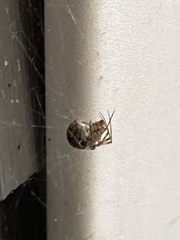
Species: Parasteatoda_tepidariorum